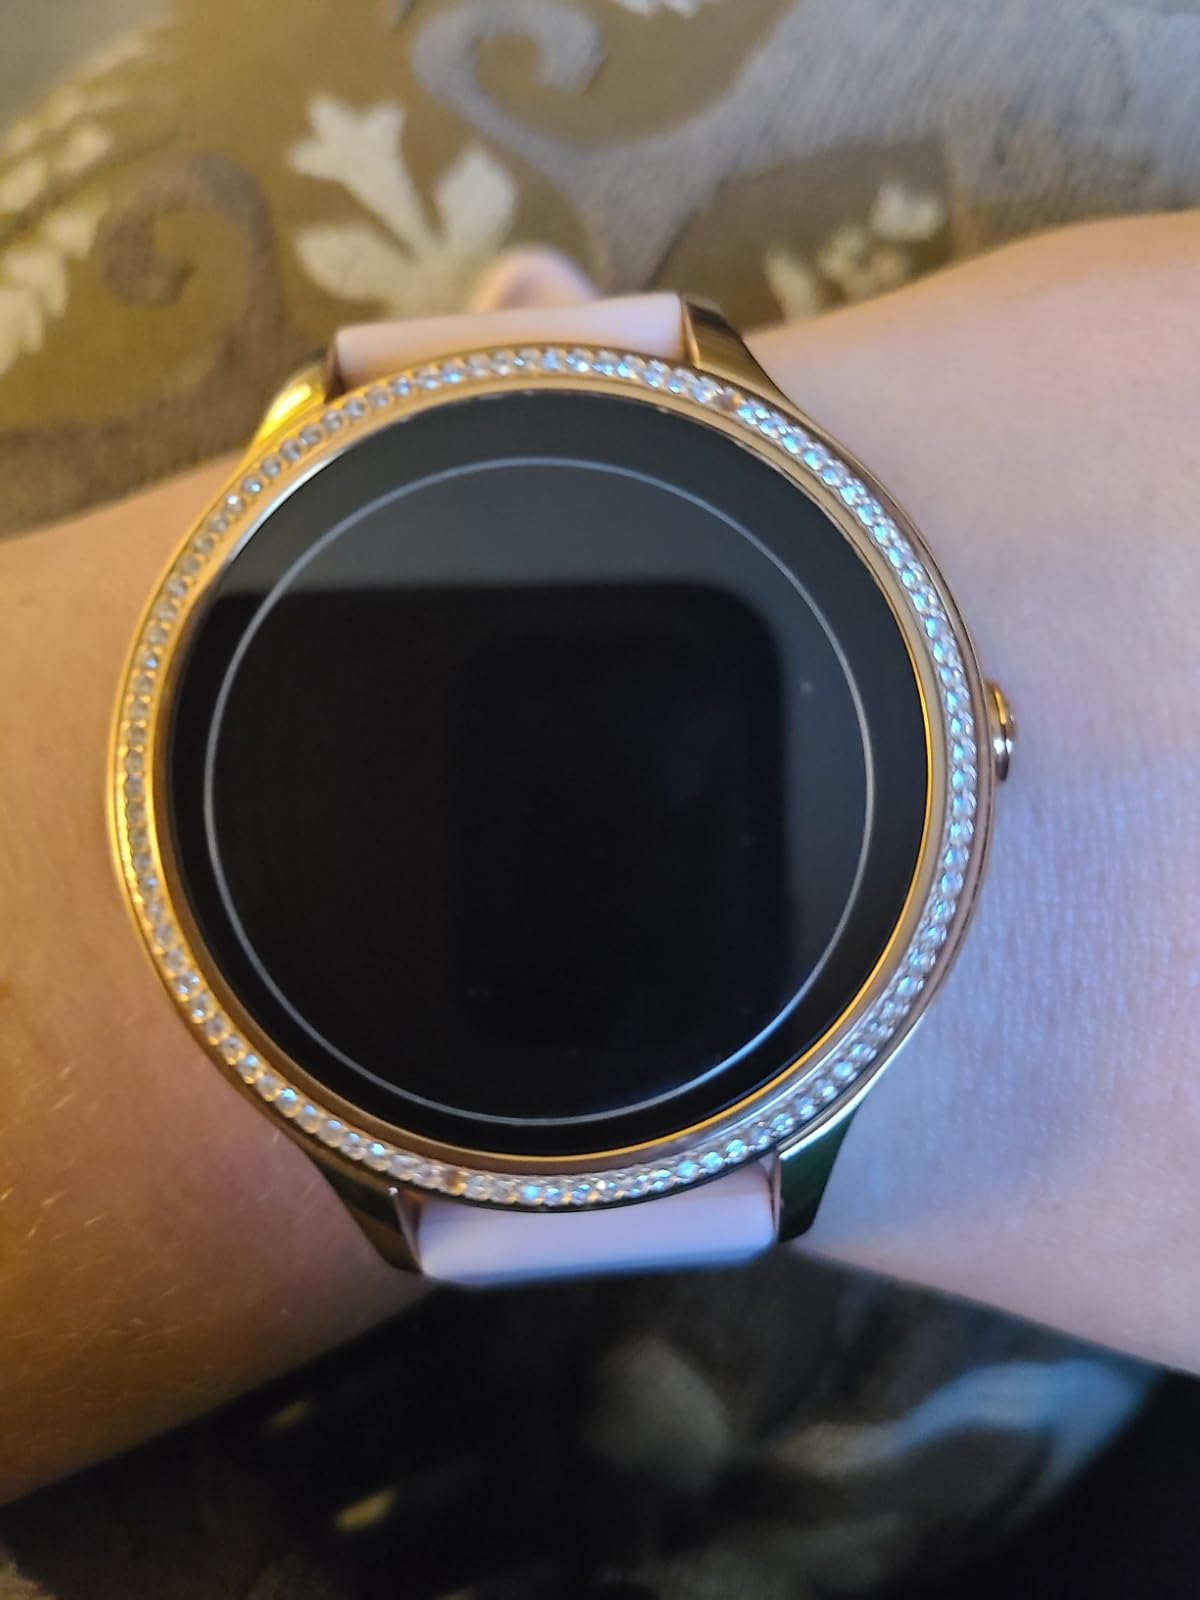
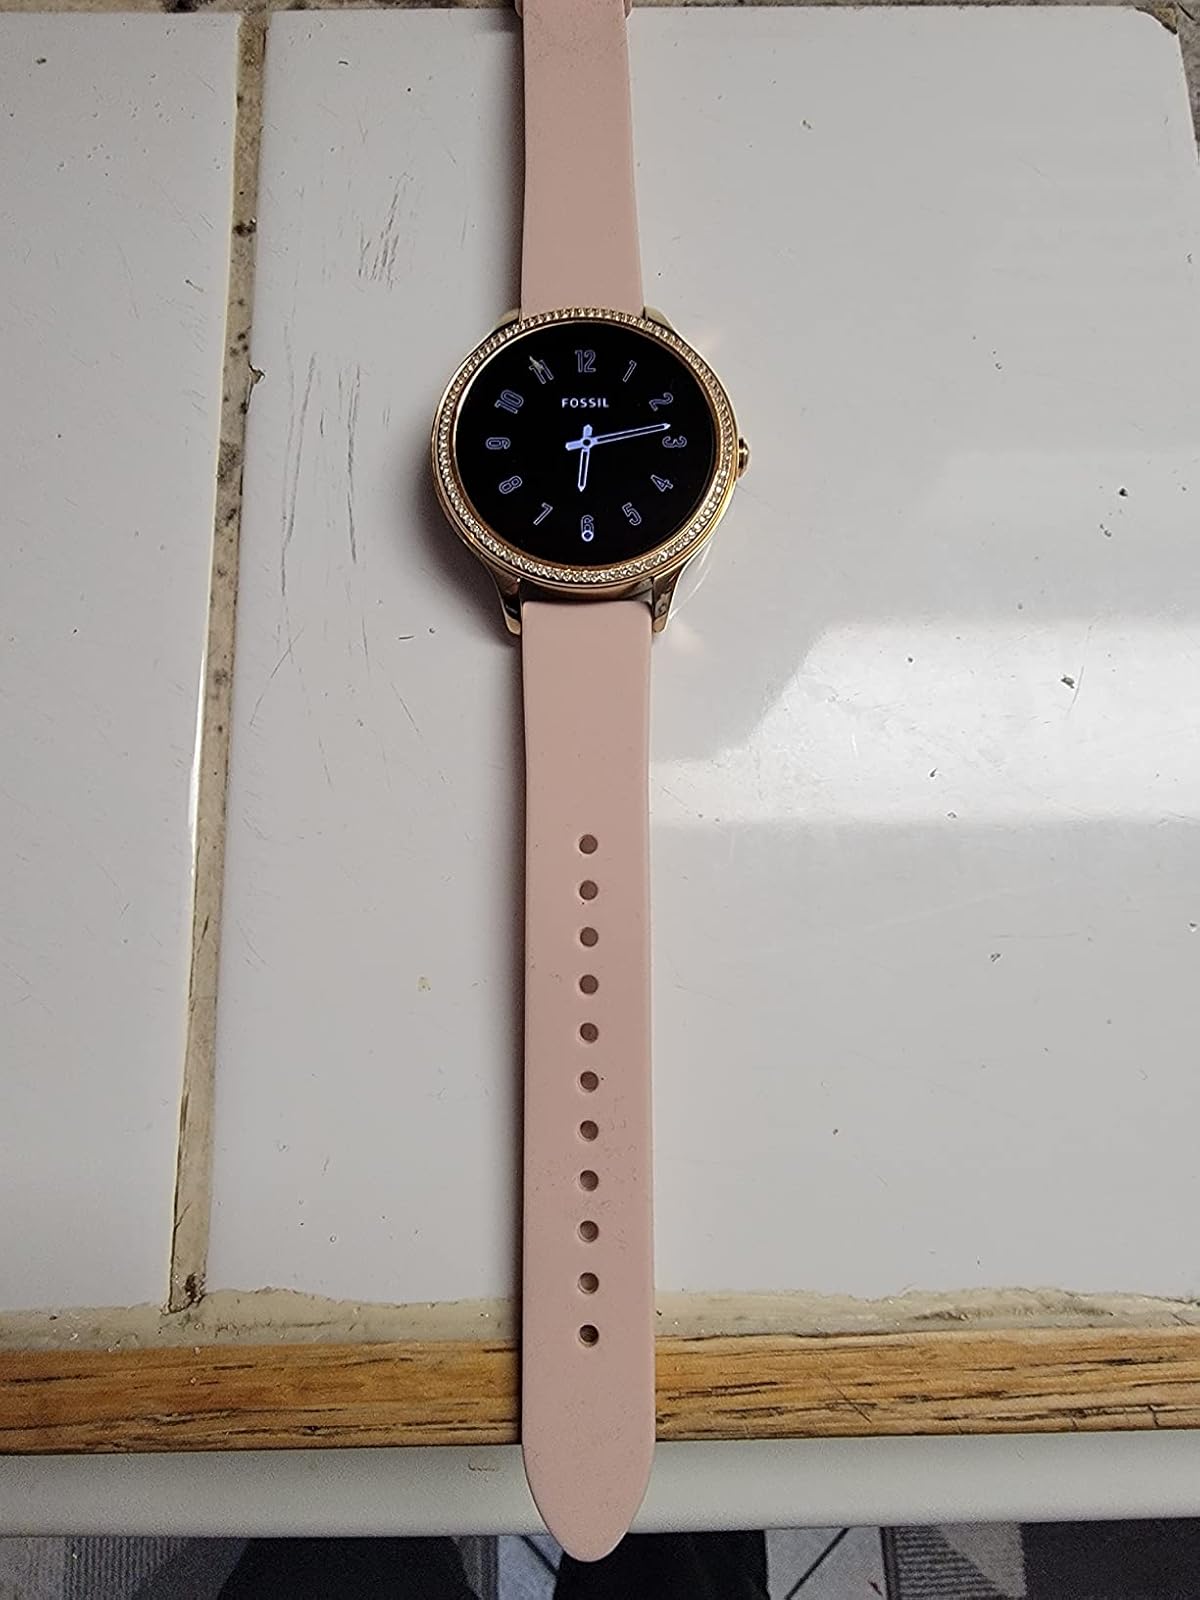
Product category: smartwatch
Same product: yes